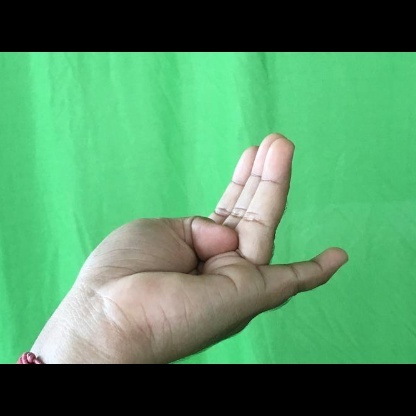
Mudra: Chaturam